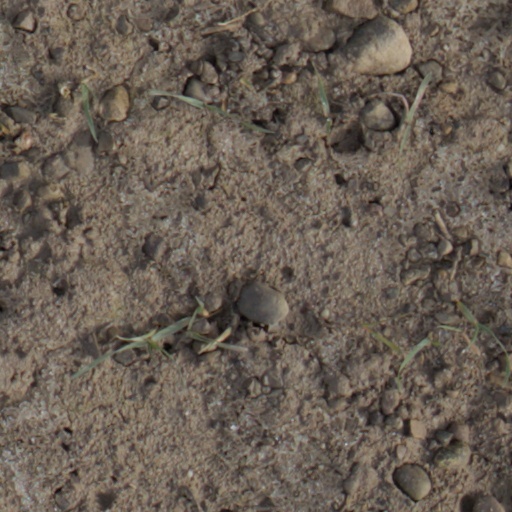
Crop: wheat